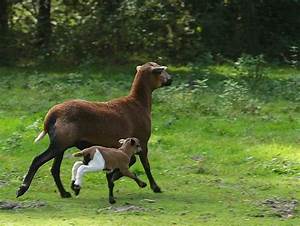
Label: sheep